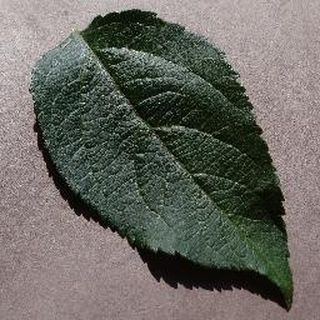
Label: healthy_apple